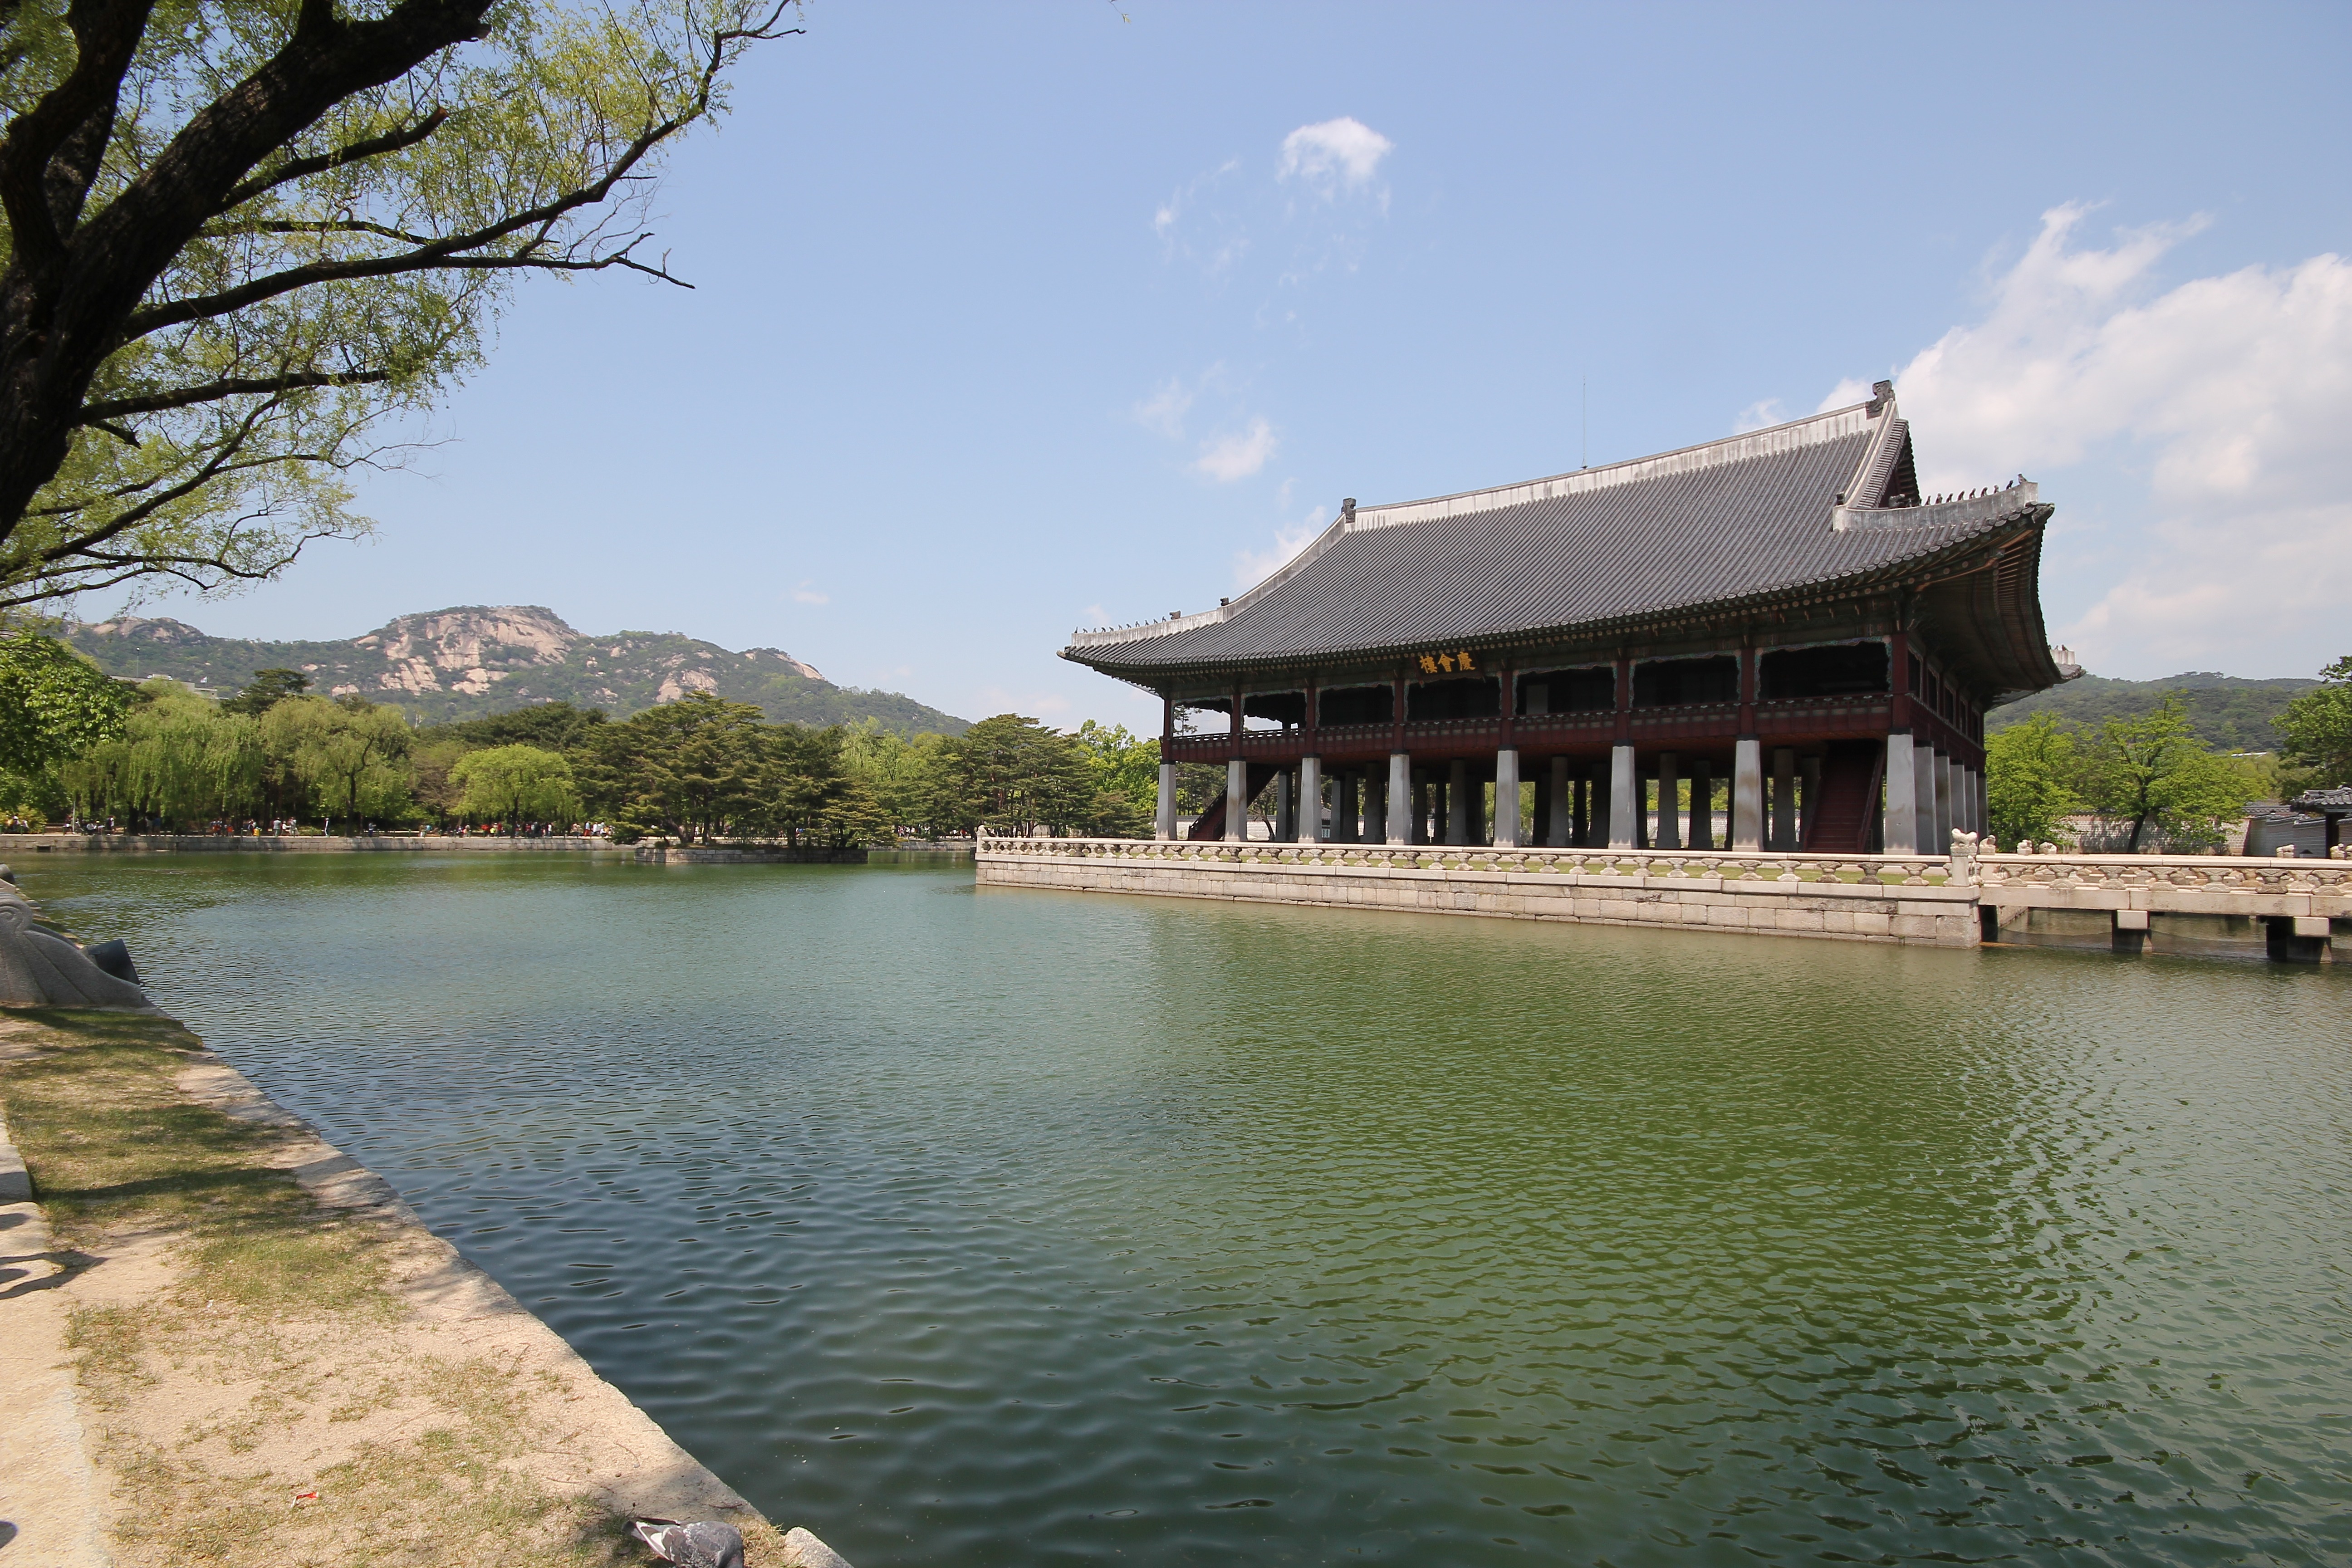
lake, chateau, palace, river, reservoir, tourism, estate, moat, forbidden city, the royal palace, historic site, gyeonghoeru, the joseon dynasty, gyeongbuk palace